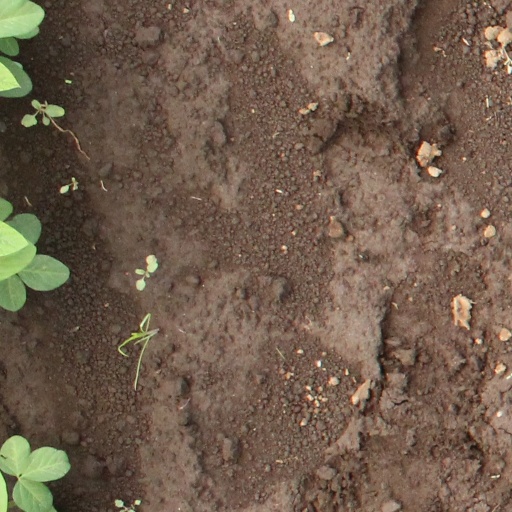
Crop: soybean